Double descent

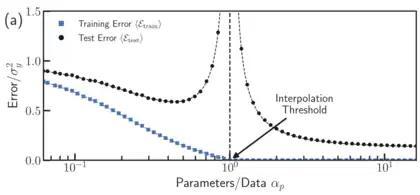
An example of the double descent phenomenon in a two-layer neural network: as the ratio of parameters to data points increases, the test error first falls, then rises, then falls again. The vertical line marks the "interpolation threshold" boundary between the underparametrized region (more data points than parameters) and the overparameterized region (more parameters than data points).

Double descent in statistics and machine learning is the phenomenon where a model with a small number of parameters and a model with an extremely large number of parameters both have a small training error, but a model whose number of parameters is about the same as the number of data points used to train the model will have a much greater test error than one with a much larger number of parameters. This phenomenon has been considered surprising, as it contradicts assumptions about overfitting in classical machine learning.